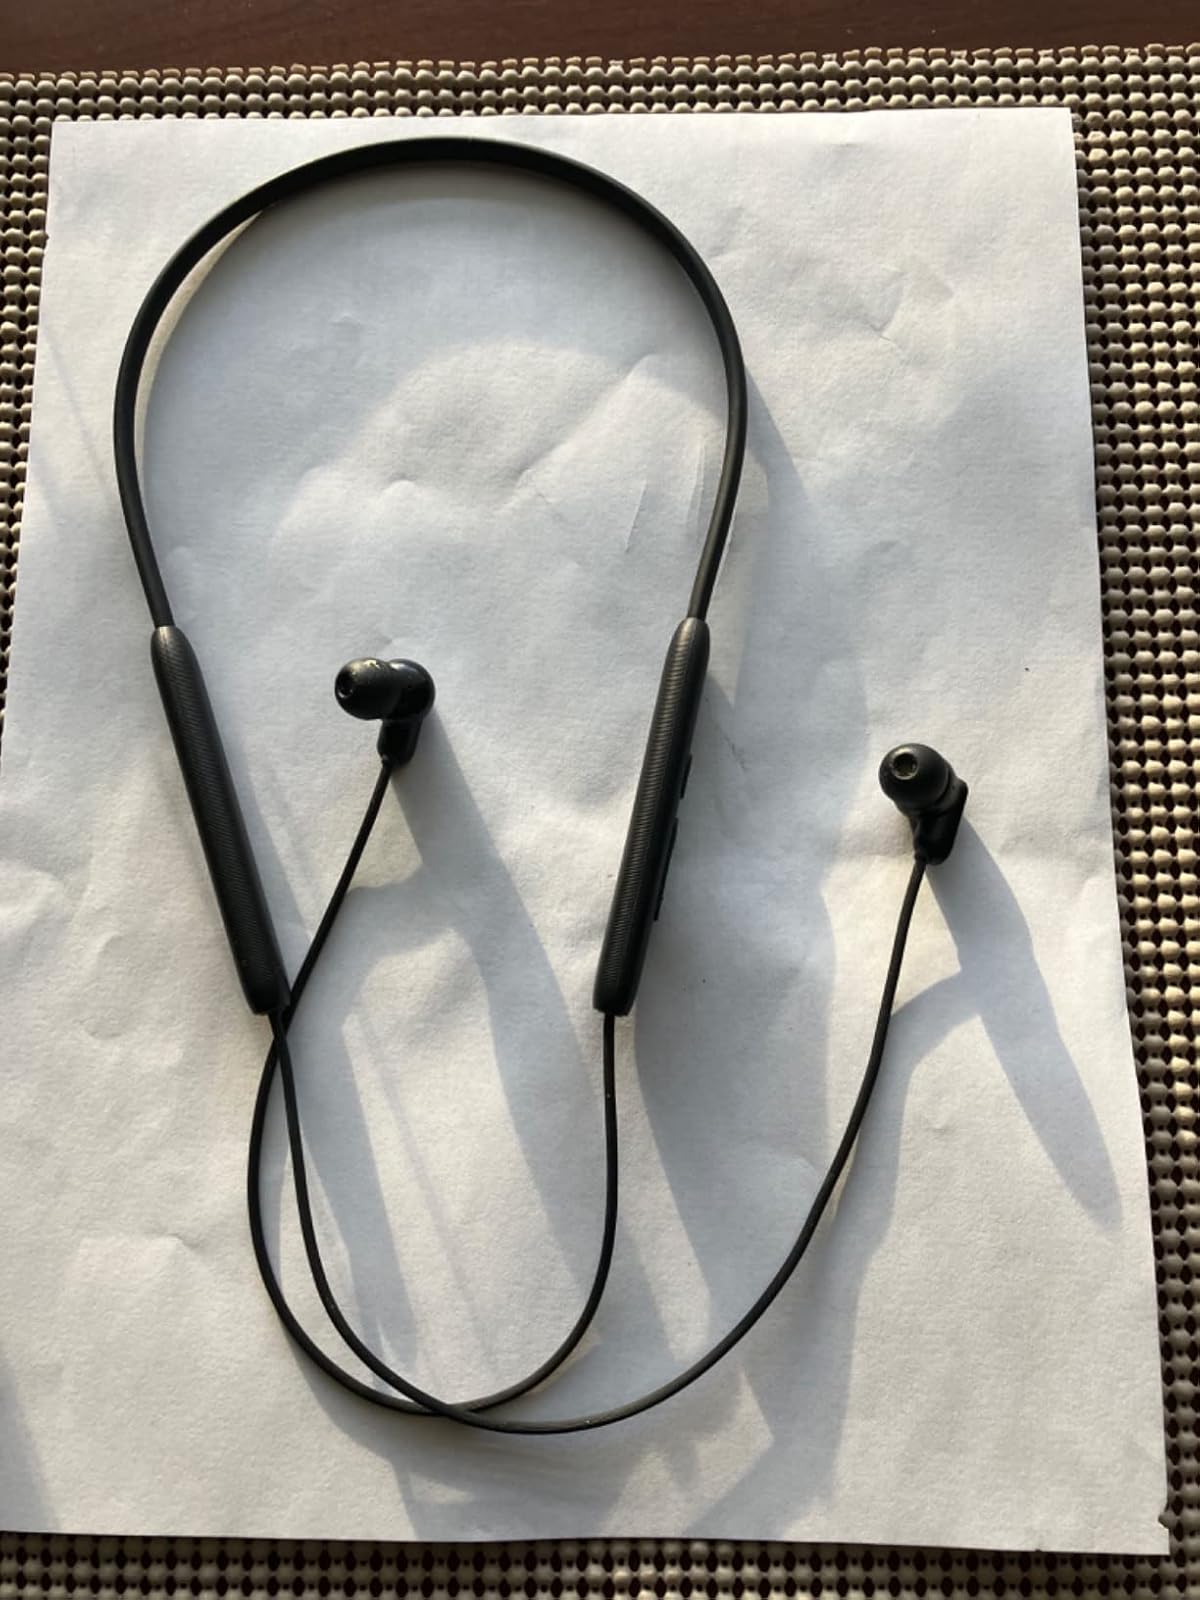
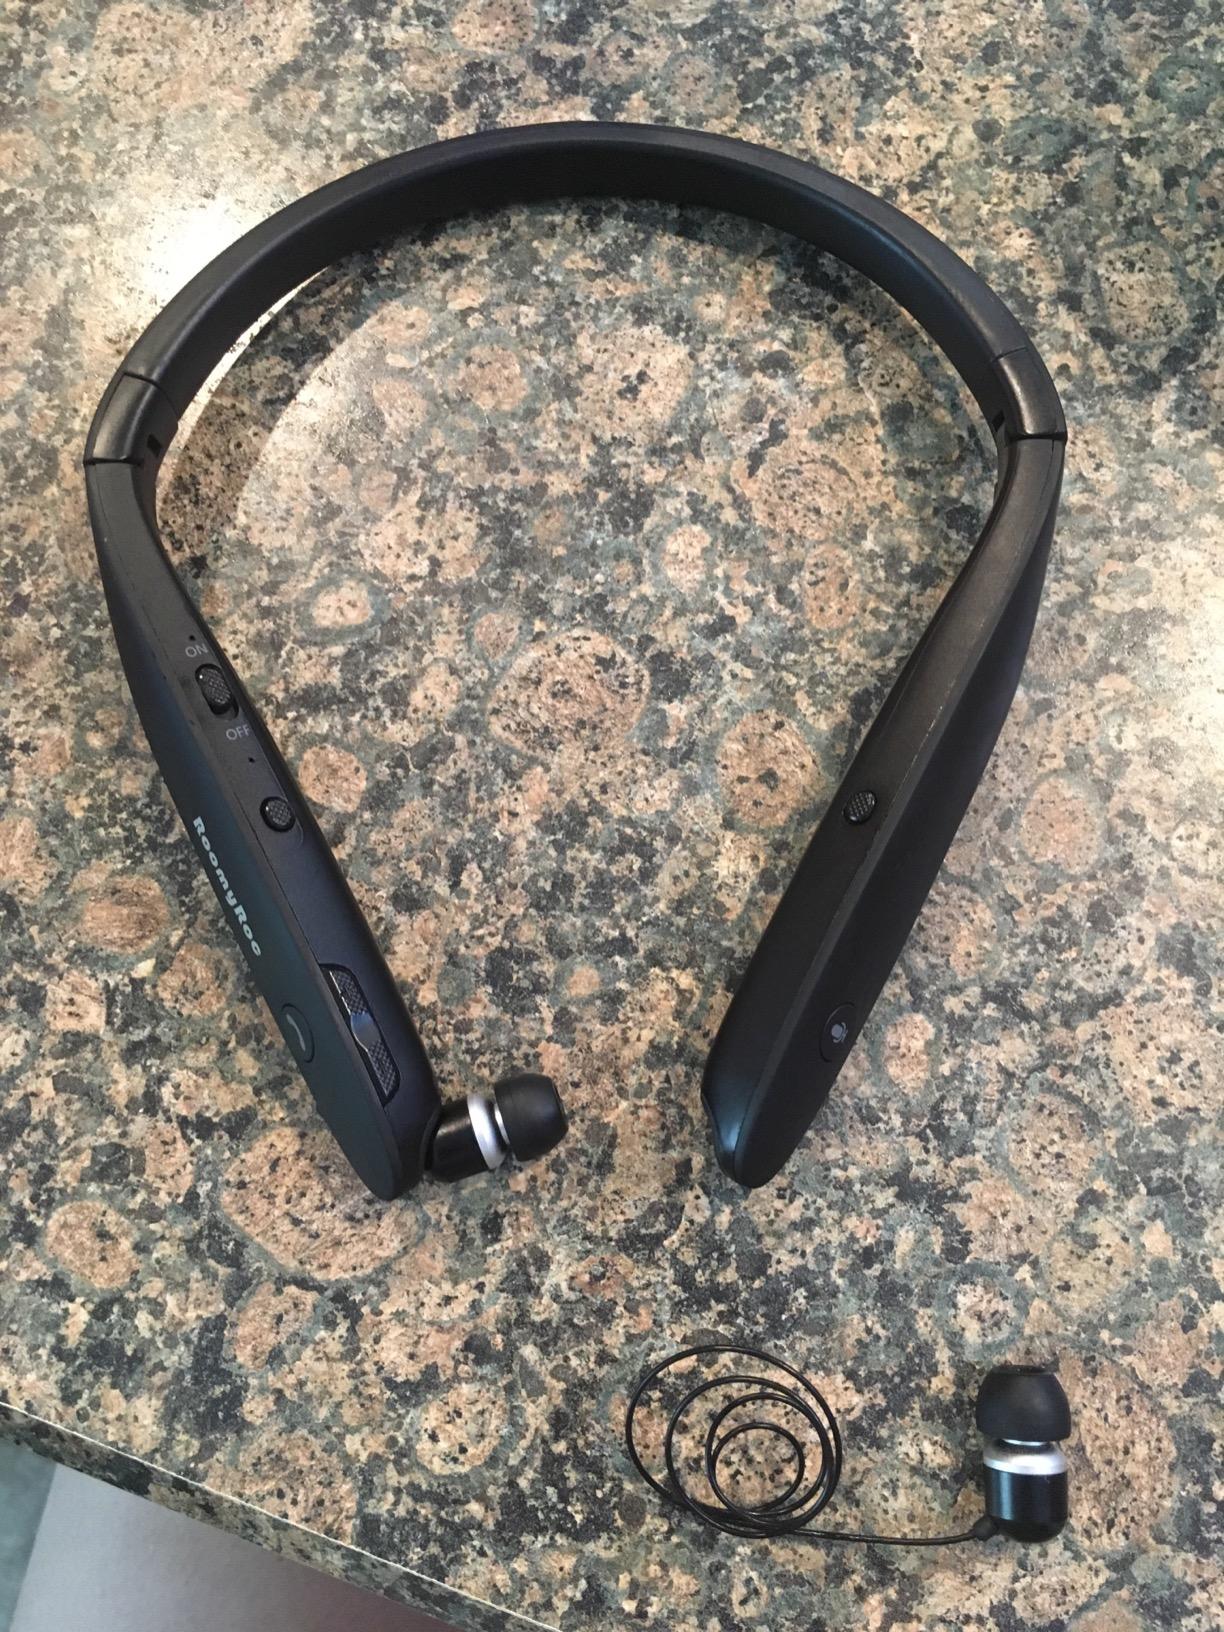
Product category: earbuds
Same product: no